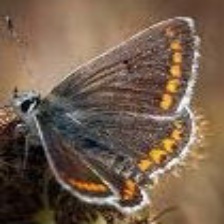
Species: BROWN ARGUS
Butterfly family (ImageNet category): lycaenid_butterfly